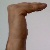
The image shows a hand gesture representing a space in Indian Sign Language.